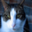
Label: cat